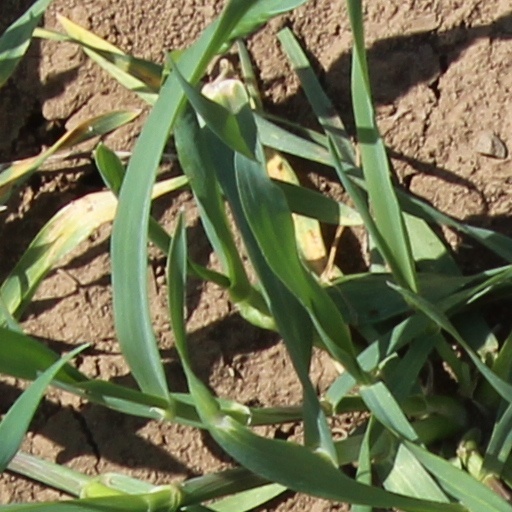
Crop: wheat